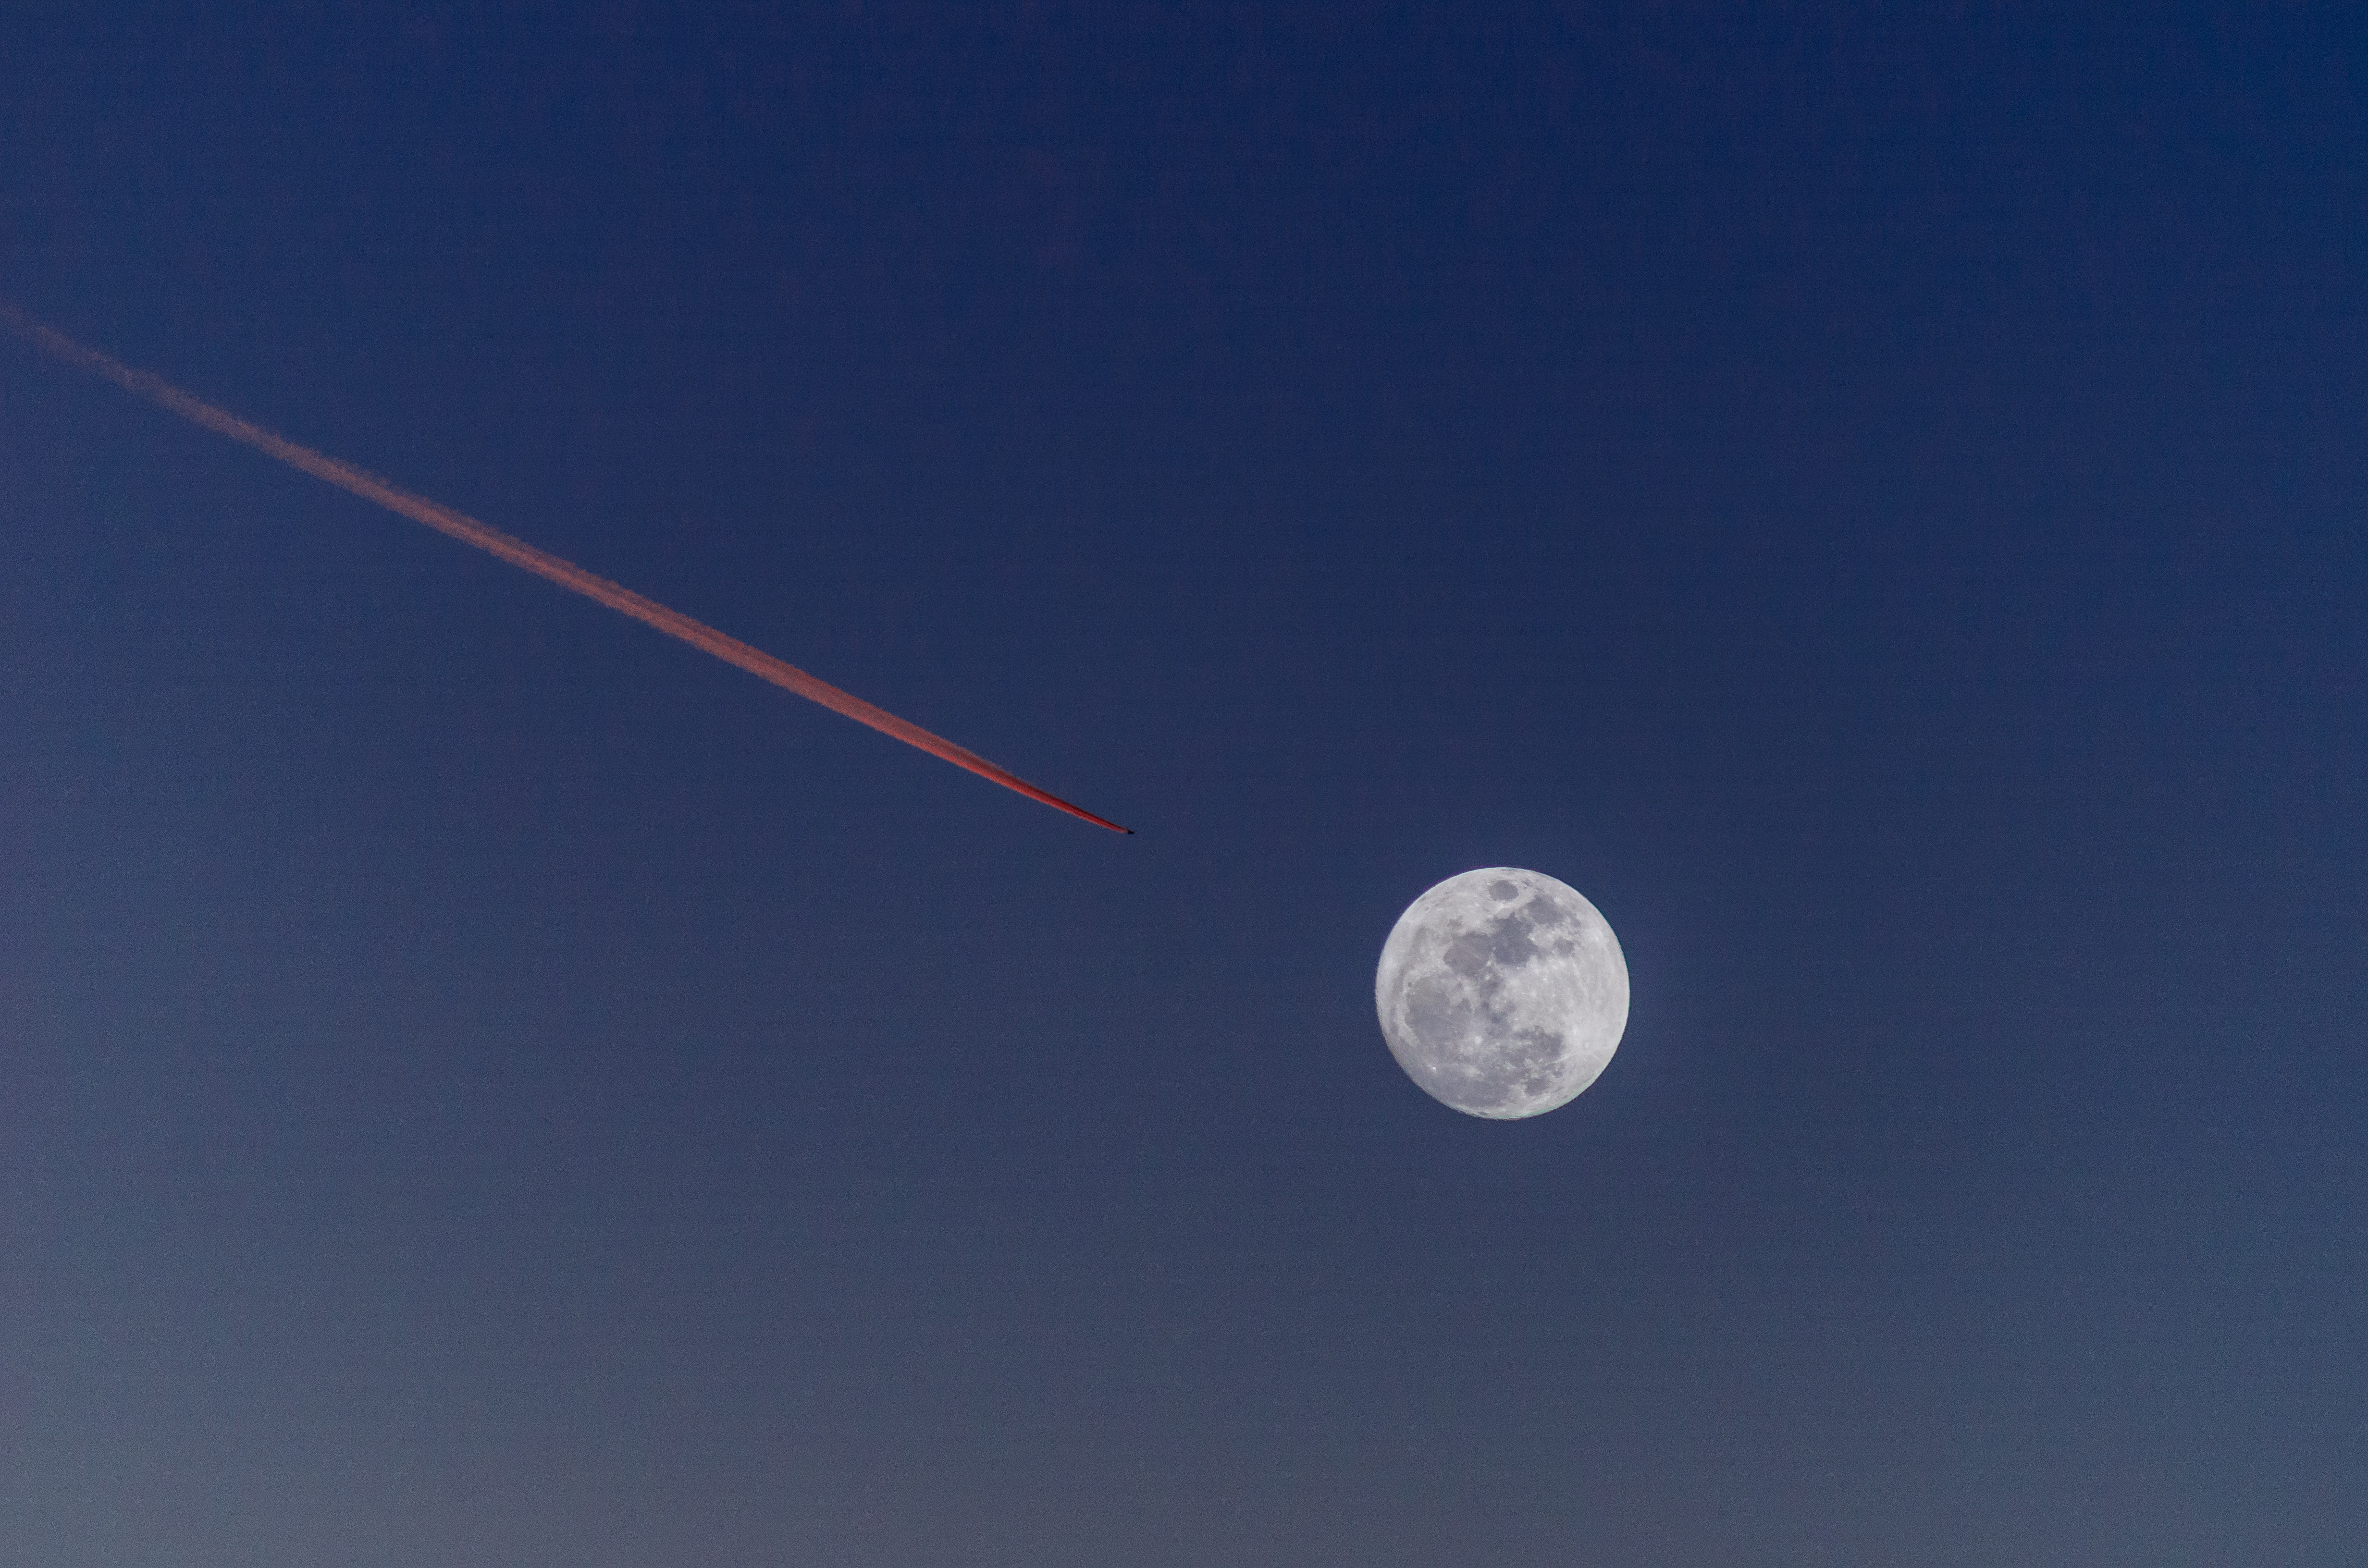
sky, atmosphere, moon, crescent, astronomical object, atmosphere of earth